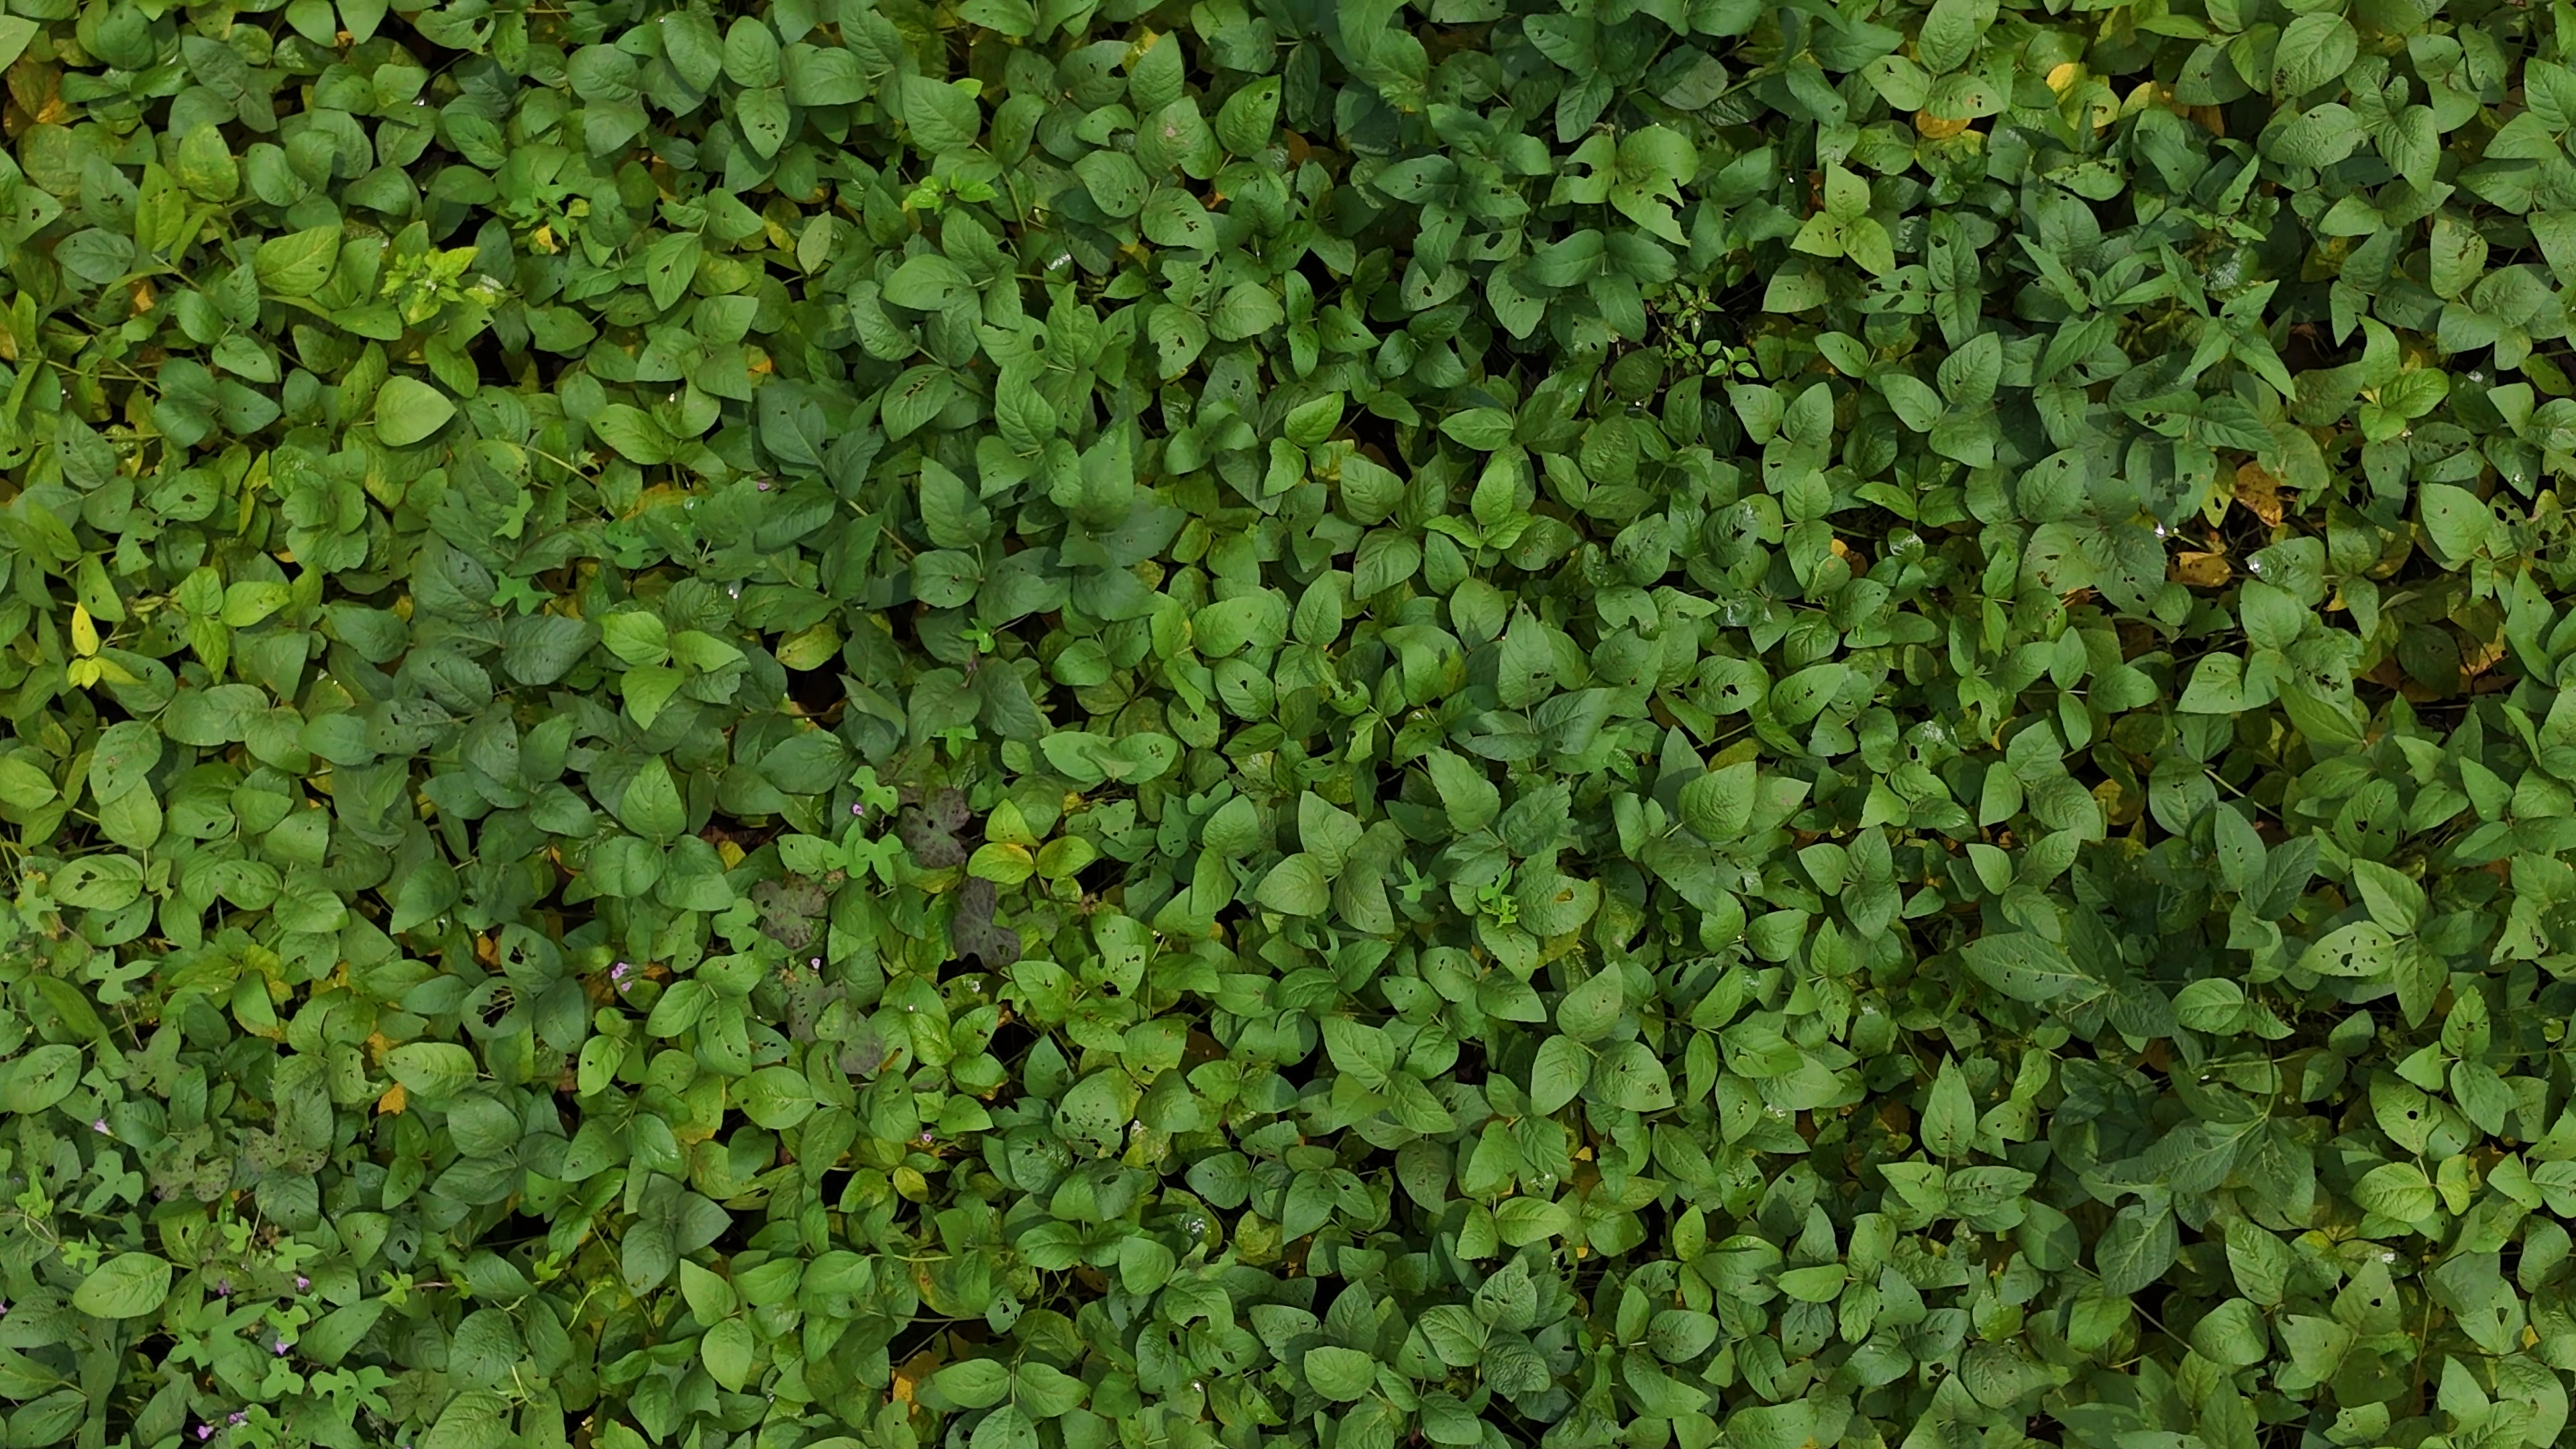
Label: Mosaic